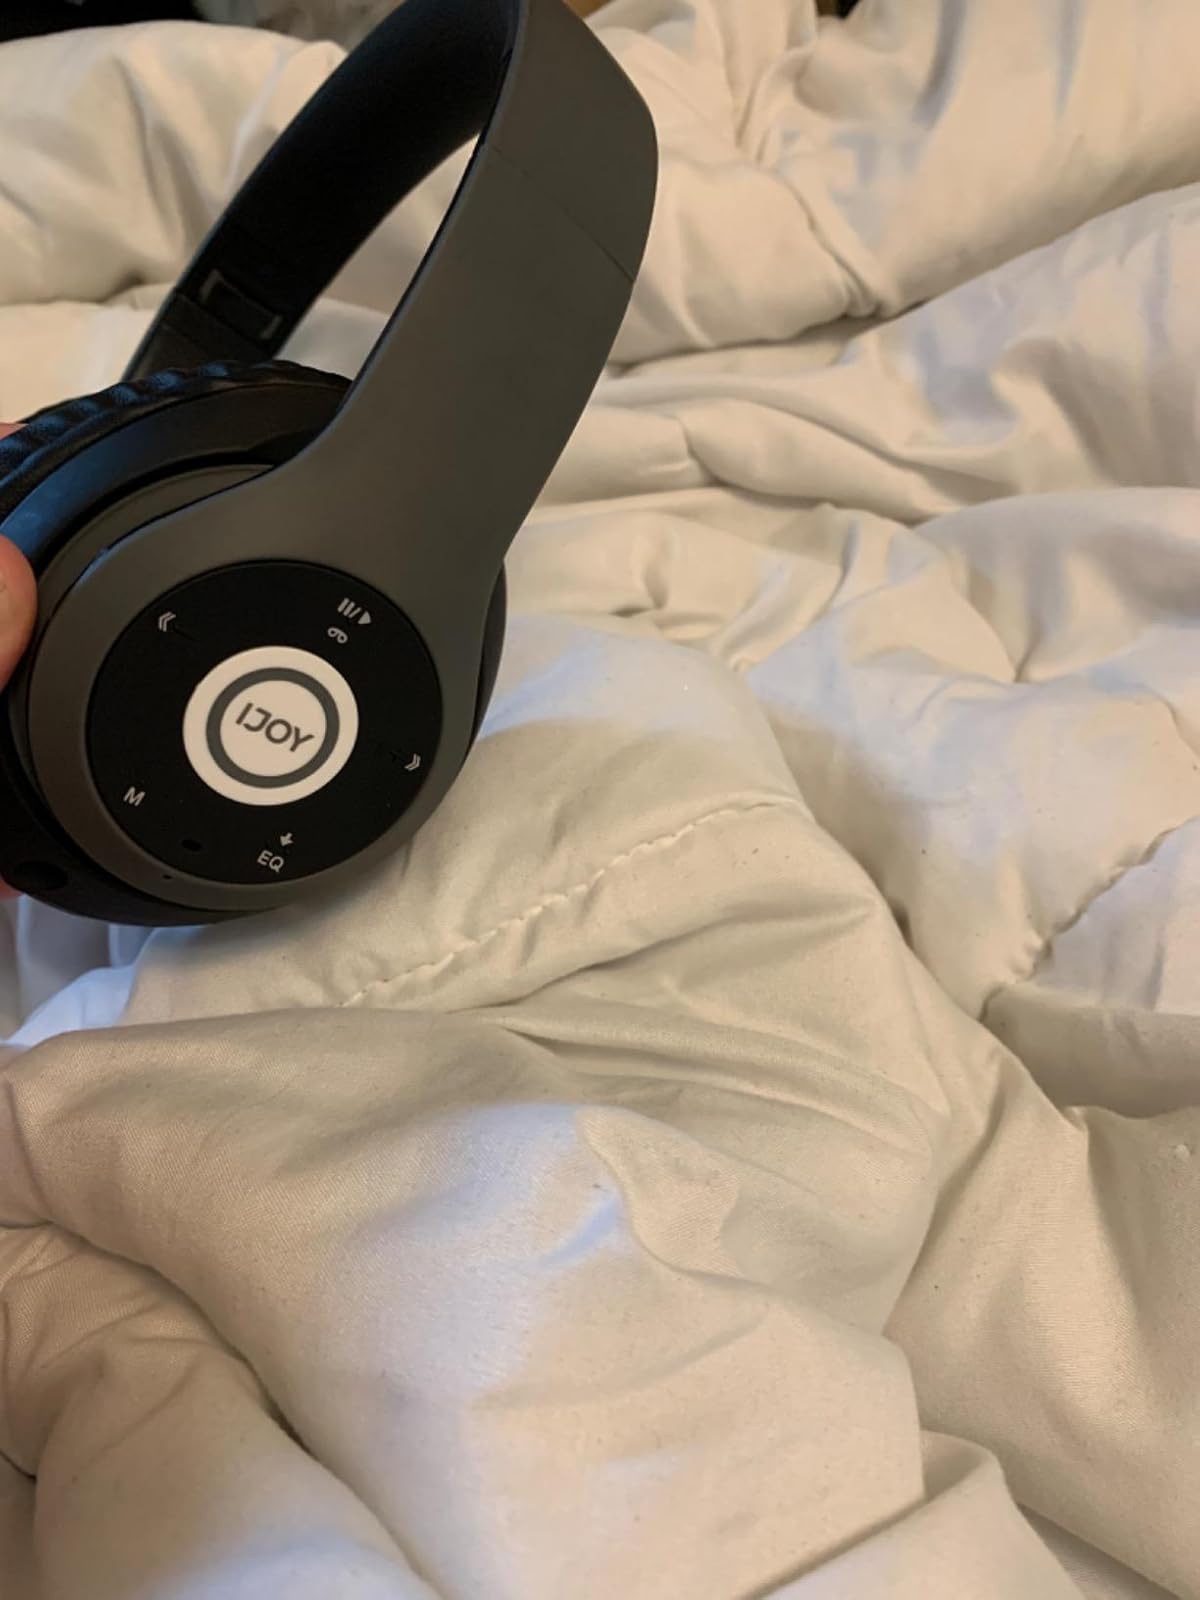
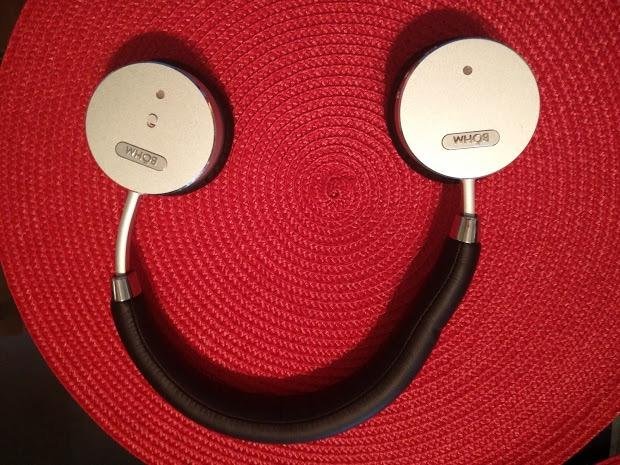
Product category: headphones
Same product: no